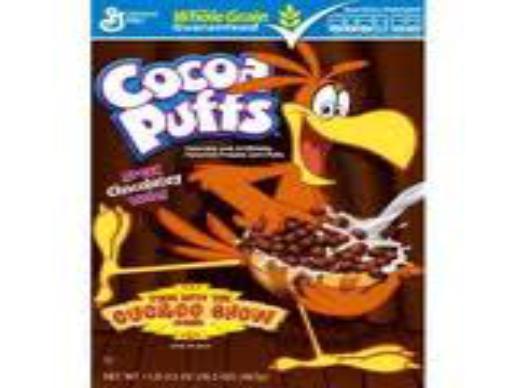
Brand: Cocoa Puffs
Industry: Food